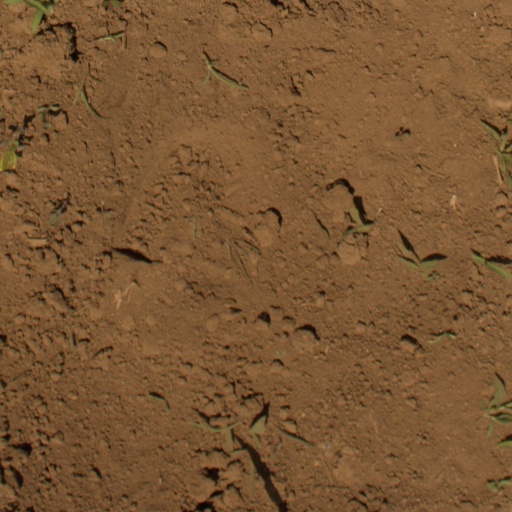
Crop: Jerusalem artichoke